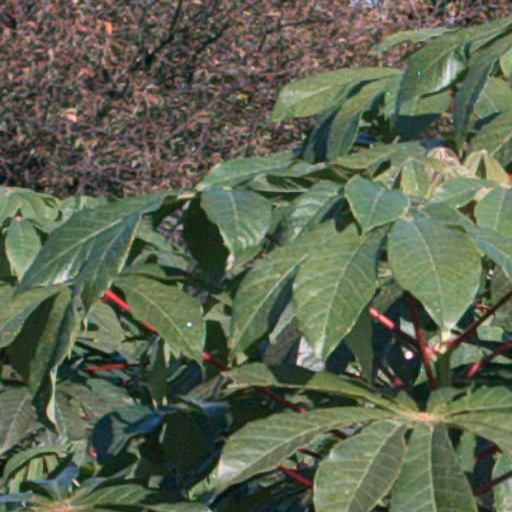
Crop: cassava